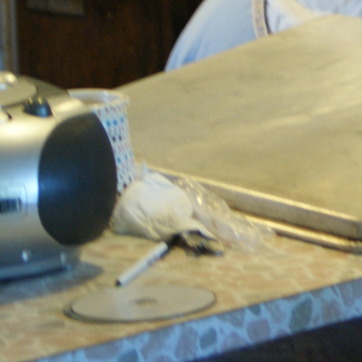
Material: metal